Lytton Strachey

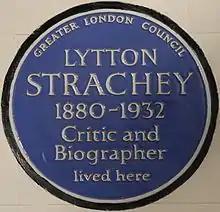
Blue plaque, 51 Gordon Square

From then on, Strachey needed no further financial aid. He continued to live at Tidmarsh until 1924 when he moved to Ham Spray House near Marlborough, Wiltshire. This was his home for the rest of his life.